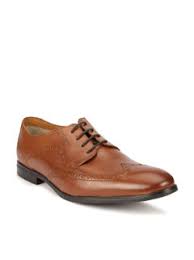
Label: Brogue